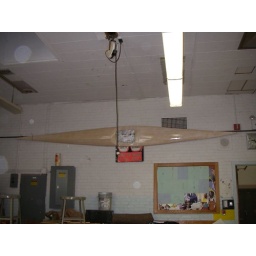
The deck got a new home hanging on the wall in the woodshop at the high school I went to.